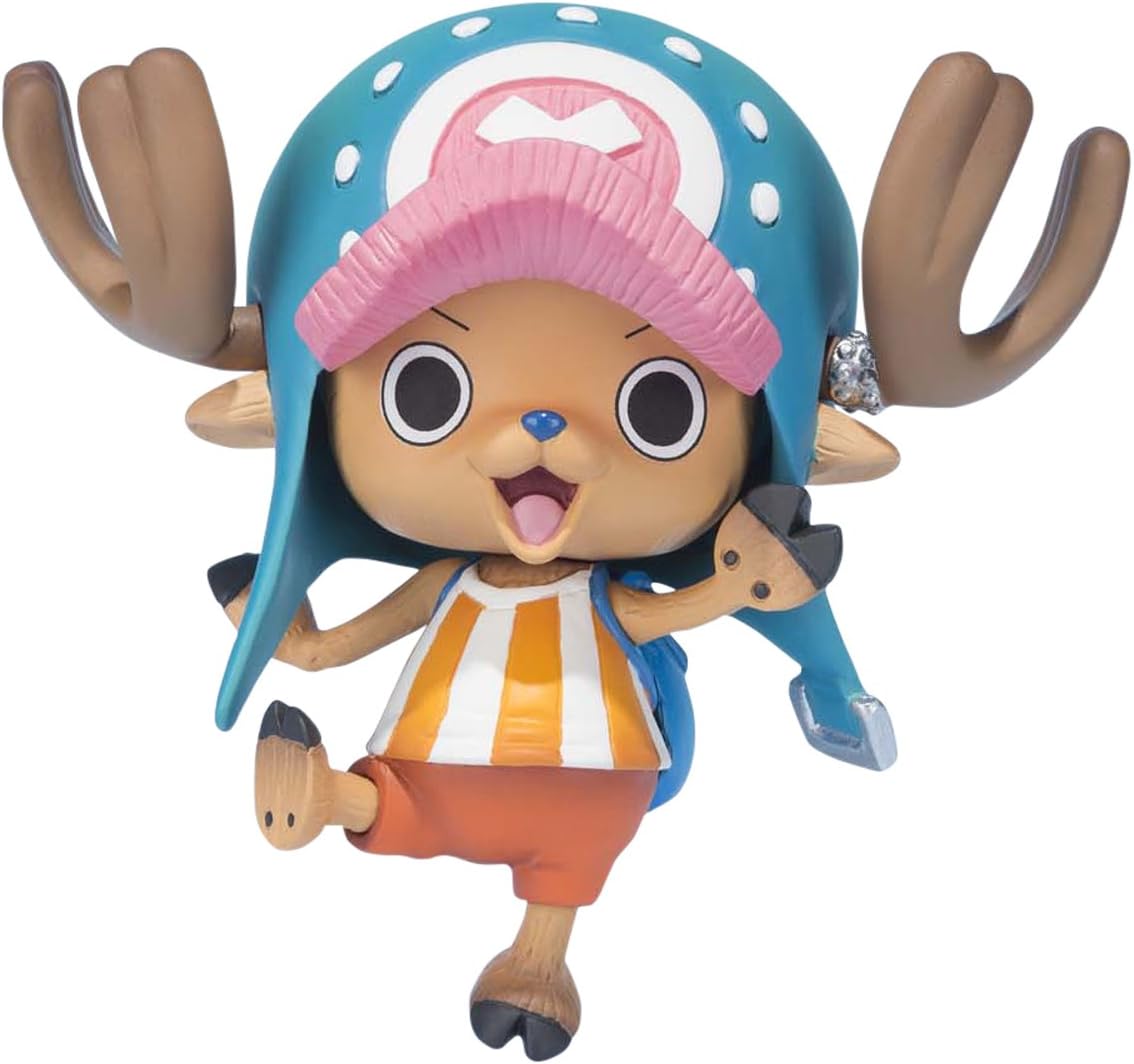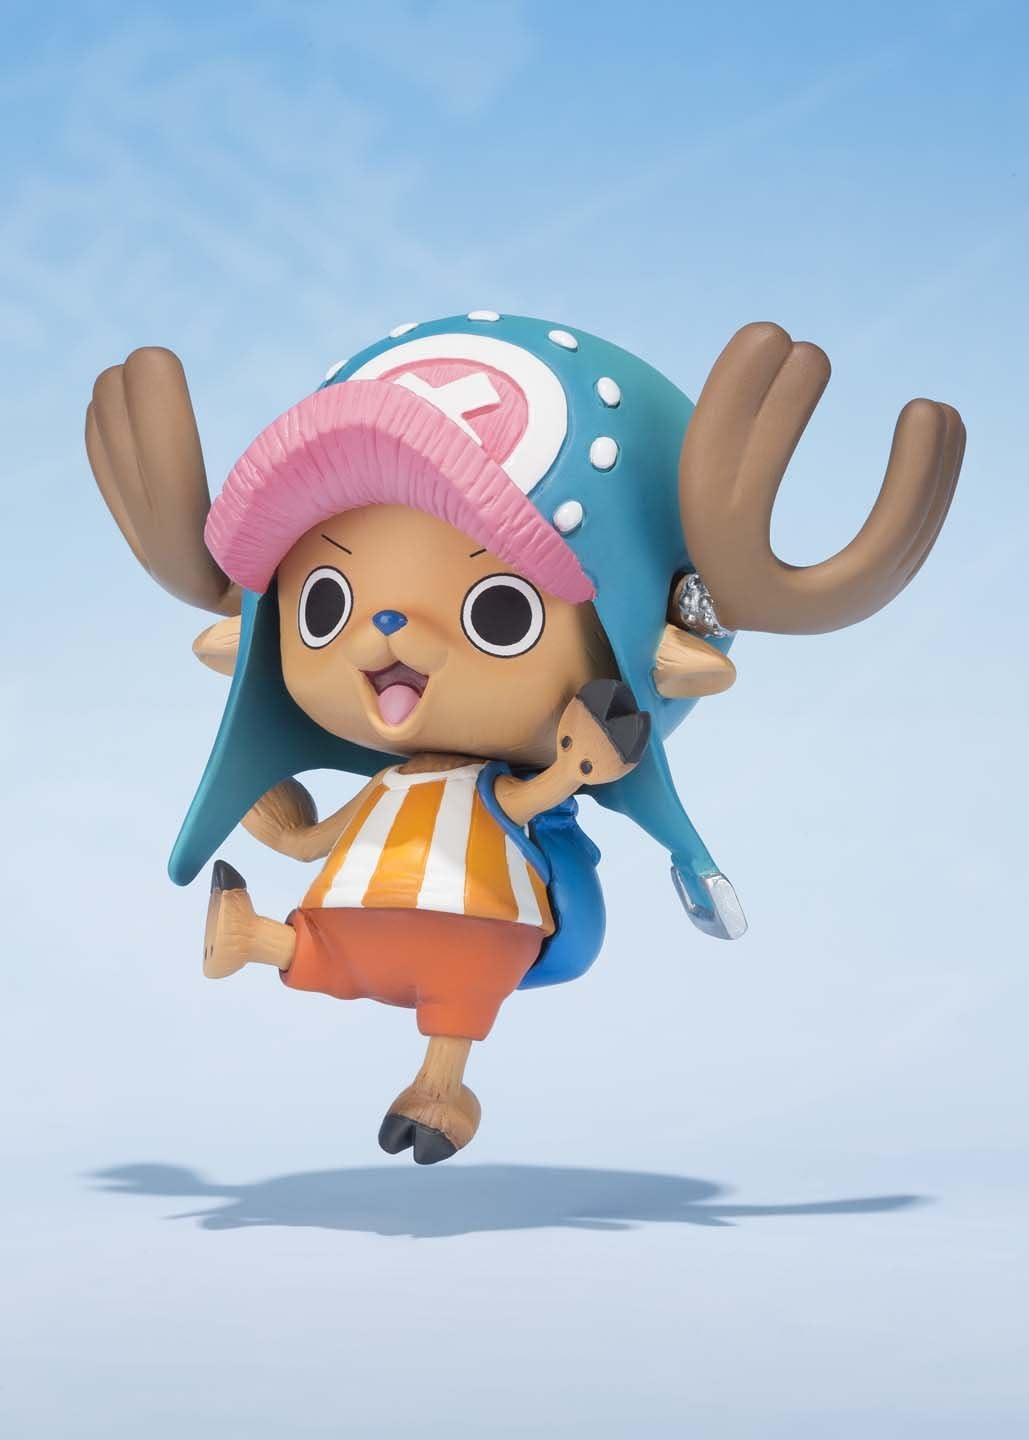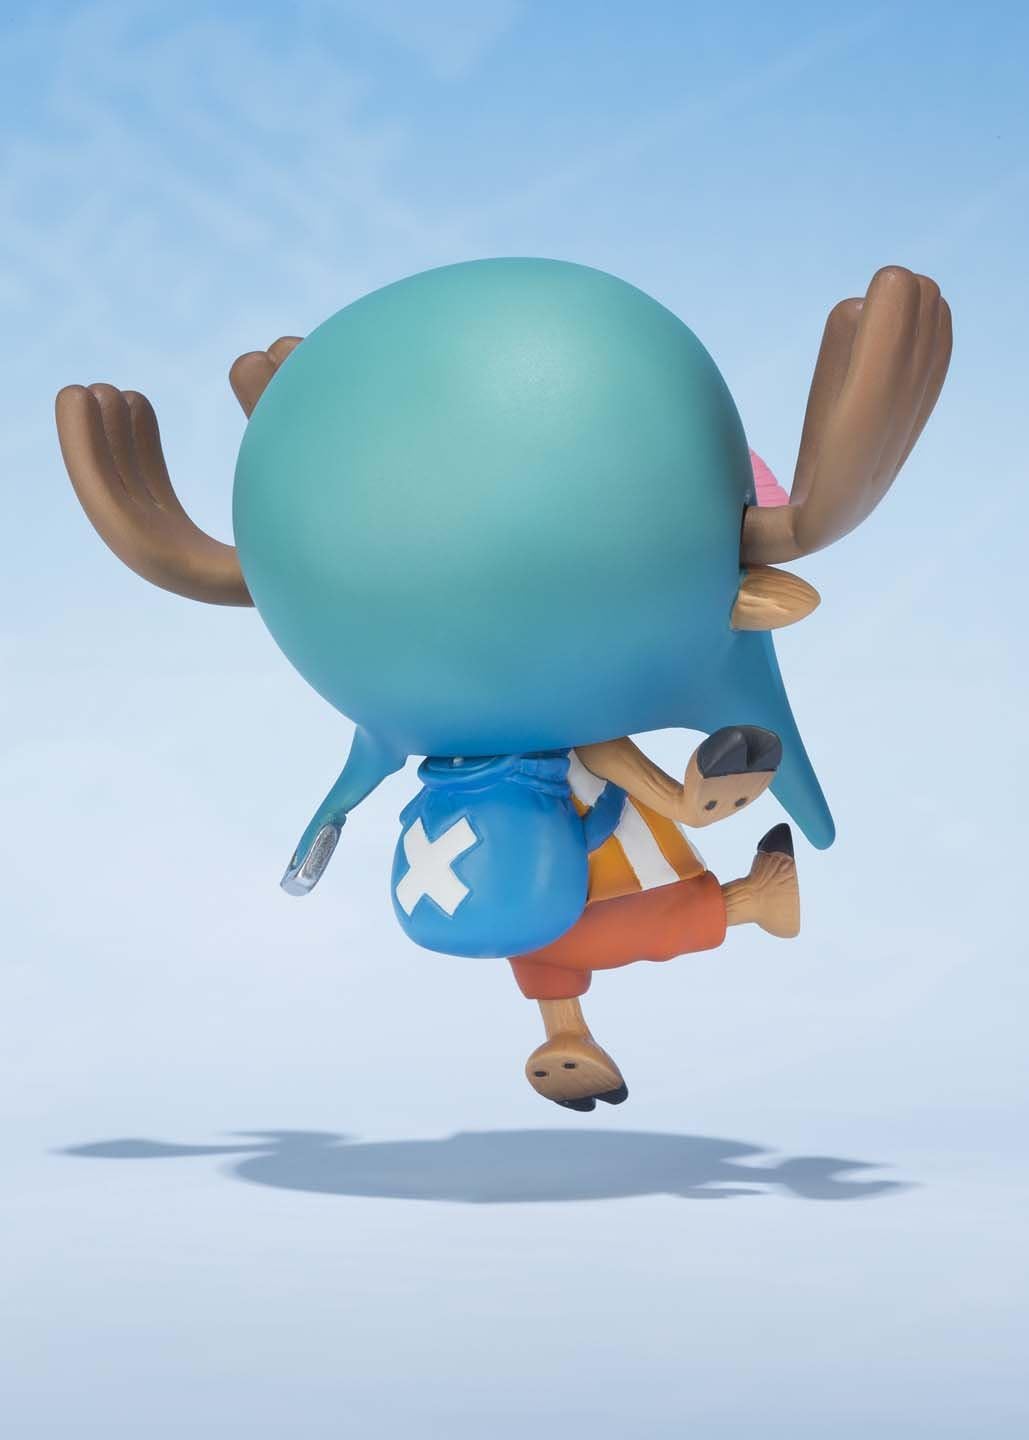
TAMASHII NATIONS Bandai Figuarts Zero Tony Tony. Chopper -5th Anniversary Edition- One Piece Action Figure
Category: Toys & Games
Figuarts ZERO is celebrating its 5th anniversary with a special line-up of stunning new One Piece statue figures. Second in the series is the adorable Tony Tony. Chopper!.
Features: Clear material is used throughout to create a more dynamic quality and meticulous detailing adds depth and realism | 5th Anniversary Edition Chopper comes with 'donn' sound effect option parts that look straight out of the manga | Set includes special display base | Product bears official Bluefin Distribution logo ensuring purchaser is receiving authentic licensed item from approved N. American retailer | Bluefin Distribution products are tested and comply with all N. American consumer product safety regulations and are eligible for consumer support